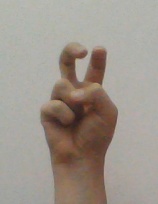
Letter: toot